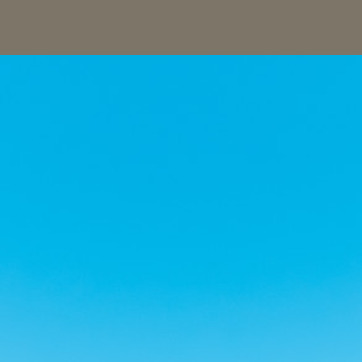
Material: sky